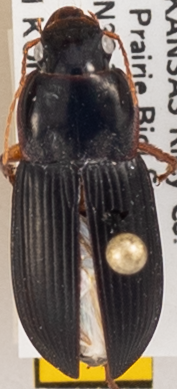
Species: Harpalus pensylvanicus
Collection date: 2020-09-02
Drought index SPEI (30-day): -0.638
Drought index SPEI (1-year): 0.51
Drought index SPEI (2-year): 1.69